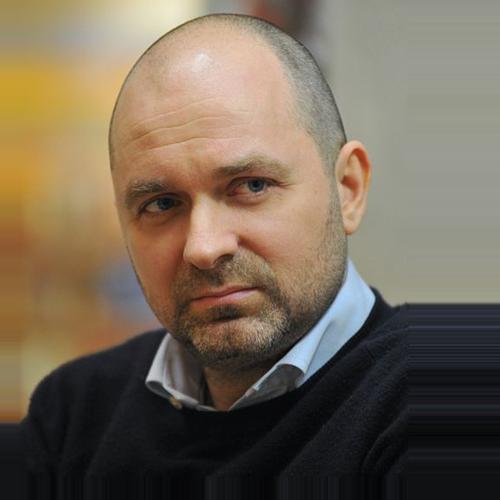
Age: 41